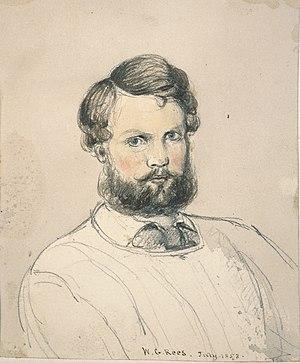
William Gilbert Rees était un explorateur, un arpenteur et un premier colon à Central Otago, en Nouvelle-Zélande. Lui et son compatriote Nicholas von Tunzelmann furent les premiers européens à s’installer dans le bassin du Wakatipu. Rees est considéré comme le fondateur de Queenstown.